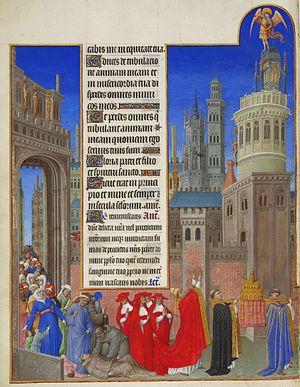
Sous le texte, une procession sort par d'une porte, devancé par une chasse, puis le pape Saint Grégoire qui voit apparaître au sommet du mausolée d'Hadrien un ange qui range son épée dans son fourreau, signe de la fin de l'épidémie de peste.
Les Très Riches Heures du duc de Berry est un livre d'heures commandé par le duc Jean Iᵉʳ de Berry et actuellement conservé au musée Condé à Chantilly sous la cote Ms. 65.